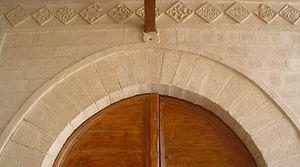
La Grande Mosquée de Kairouan, également appelée mosquée Oqba Ibn Nafi en souvenir de son fondateur Oqba Ibn Nafi, est l'une des principales mosquées de Tunisie située à Kairouan. Historiquement première métropole musulmane du Maghreb, Kairouan, dont l'apogée sur les plans politique et intellectuel se situe au IXᵉ siècle, est réputée comme étant le centre spirituel et religieux de la Tunisie ; elle est aussi parfois considérée comme la quatrième ville sainte de l'islam sunnite.